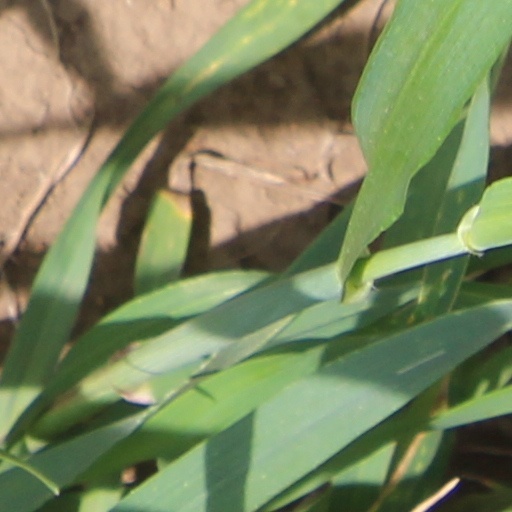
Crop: wheat